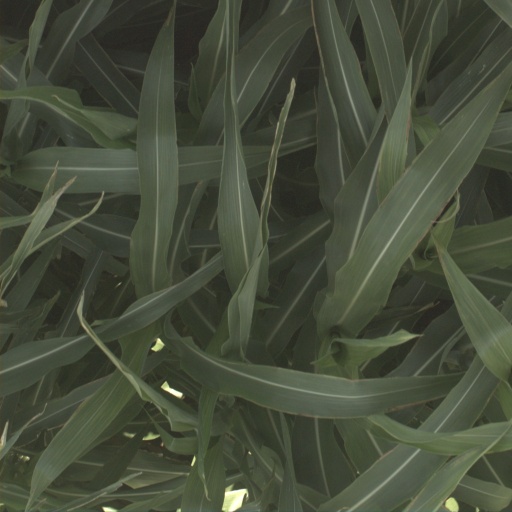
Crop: sorghum